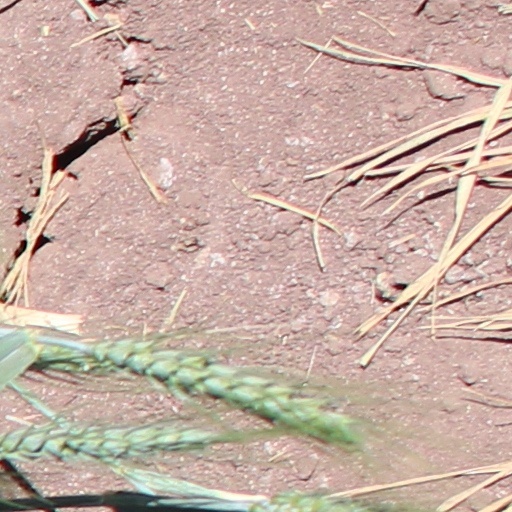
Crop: wheat